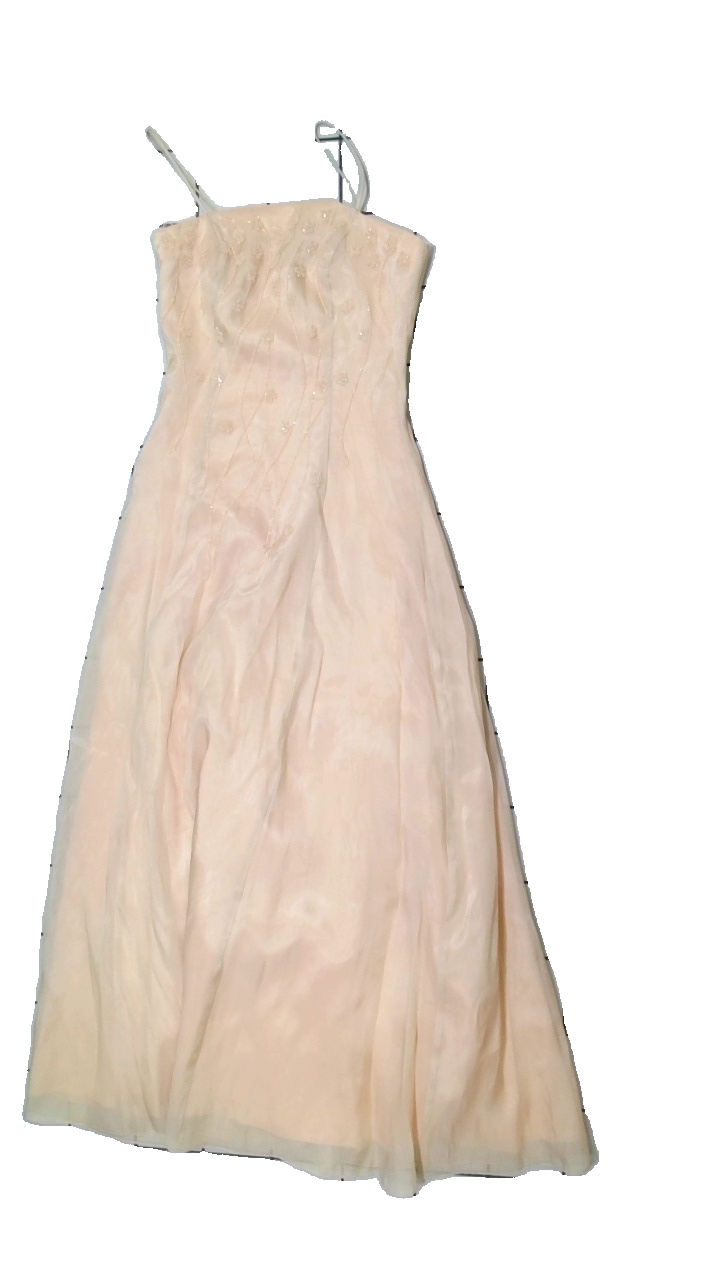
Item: Dress (Ladies)
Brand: Pelicana
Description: Långklänning med pärlor
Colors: Beige
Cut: Tight
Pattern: Other
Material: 75% viskos 25% polyester
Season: All
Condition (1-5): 4
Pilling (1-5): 5
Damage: smutsigt på dragkedja
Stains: Minor
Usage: Reuse
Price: <50